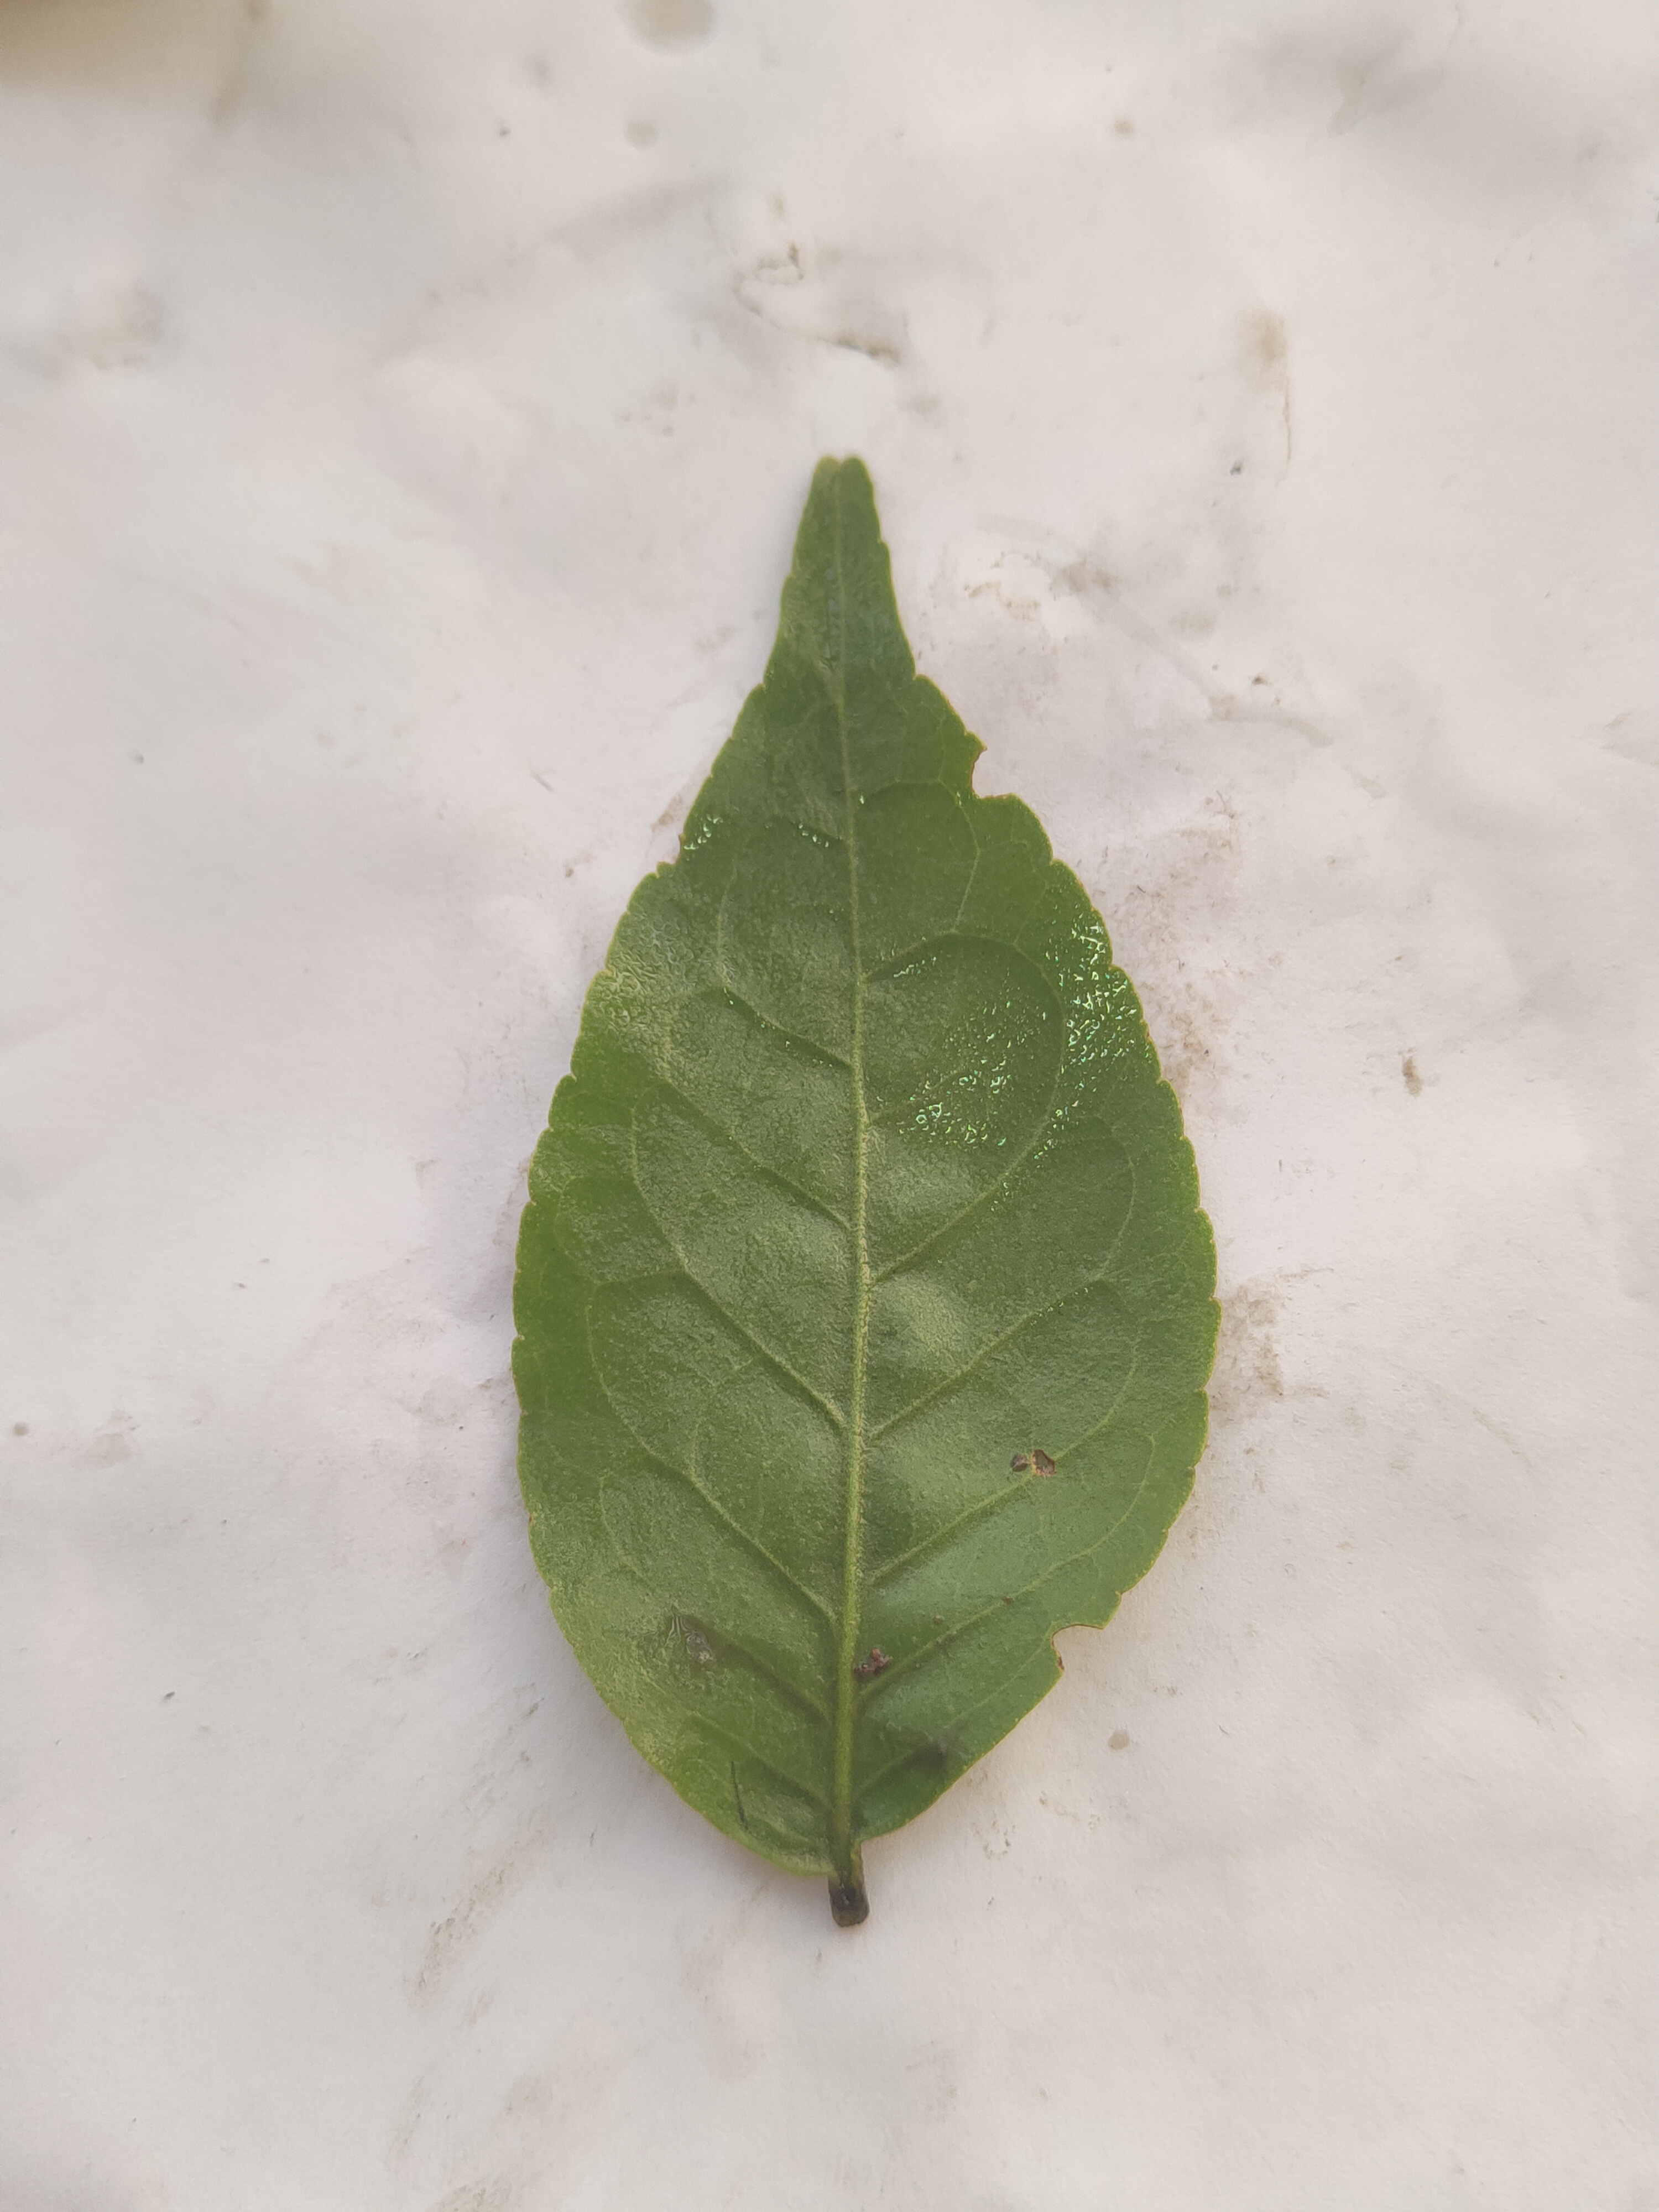
Leaf variety: Aegle marmelos